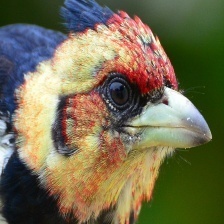
Species: D-ARNAUDS BARBET
Scientific name: TRACHYPHONUS DARNAUDII